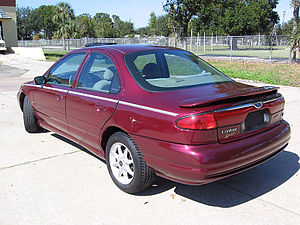
Ford Contour / Modelhistorie
Ford Contour var en stor mellemklassebil bygget af Ford Motor Company til Nordamerika i årene 1994 til 2000.